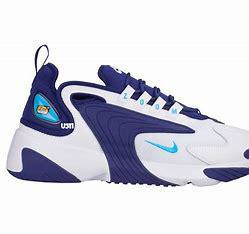
Brand: Nike
Model: Zoom 2K